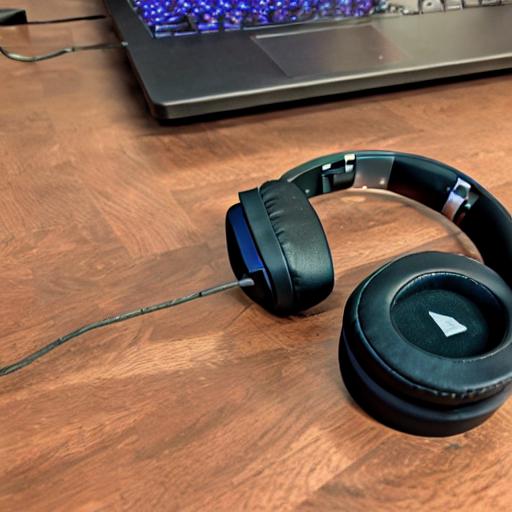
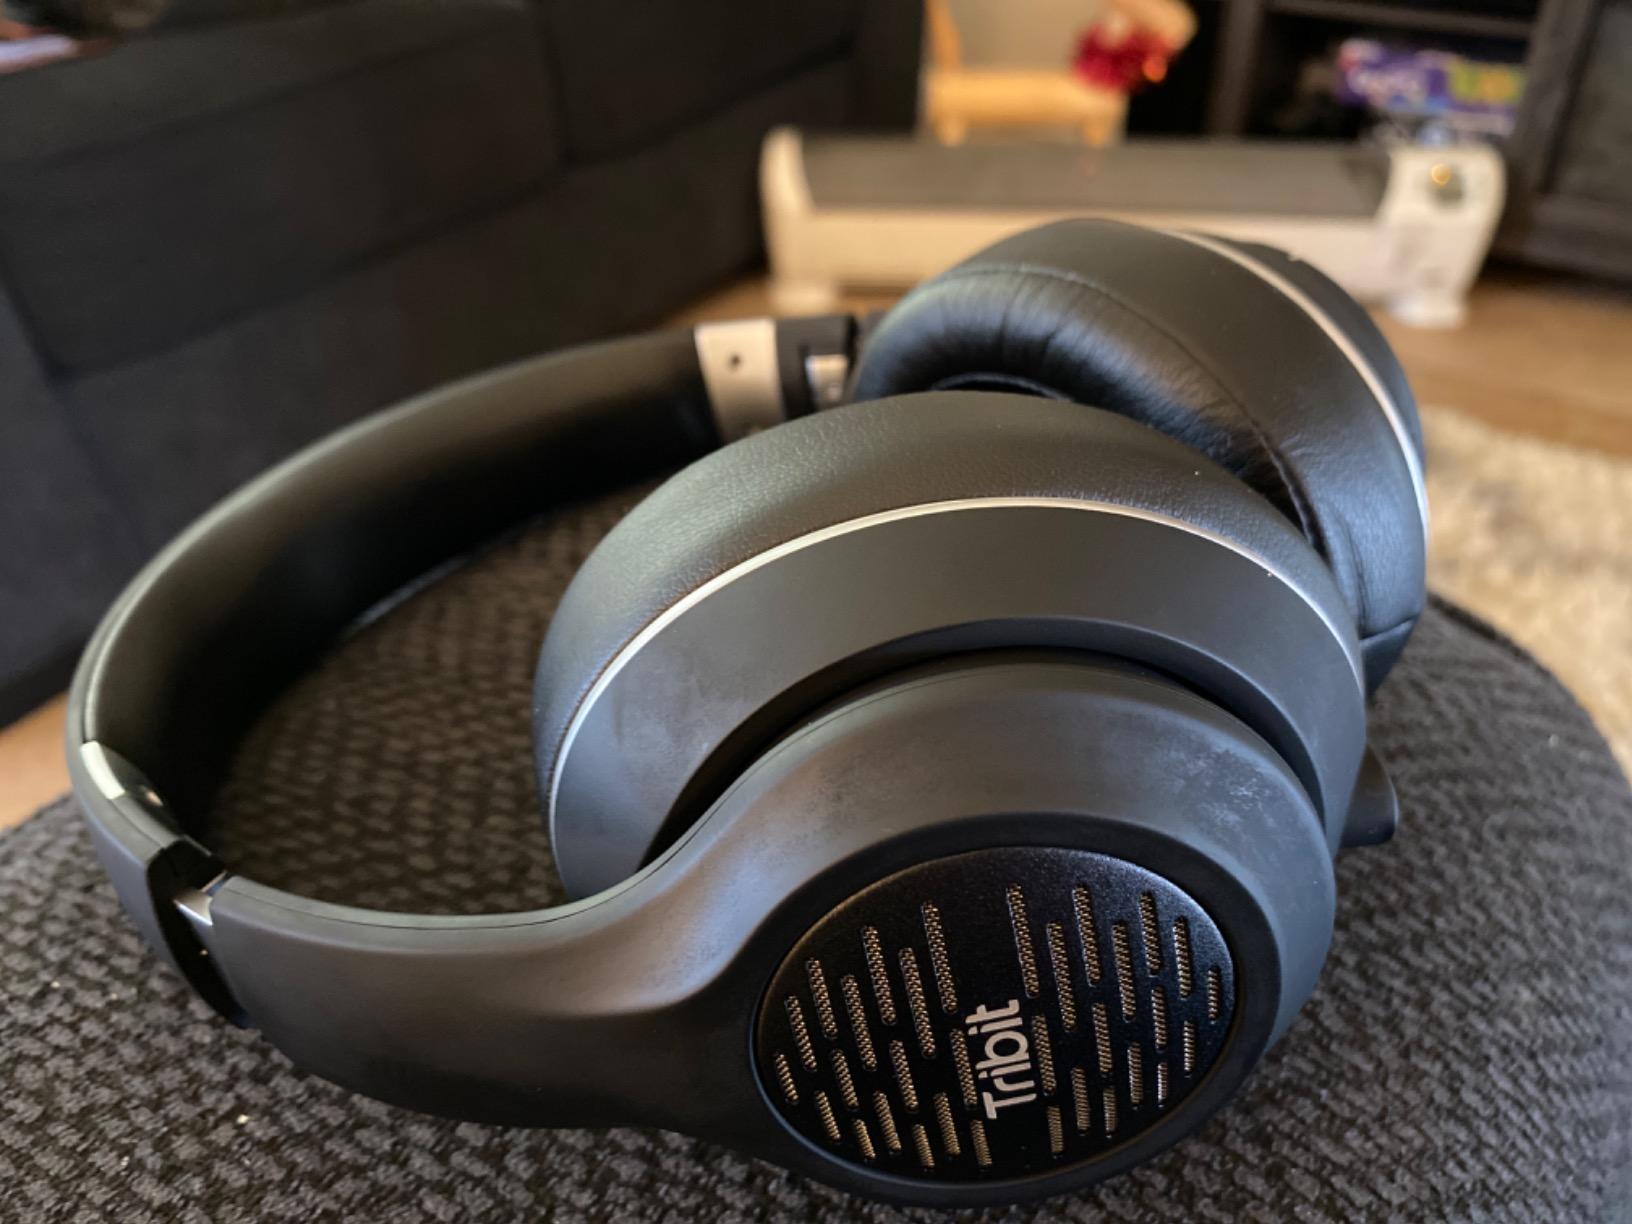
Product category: headphones
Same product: no